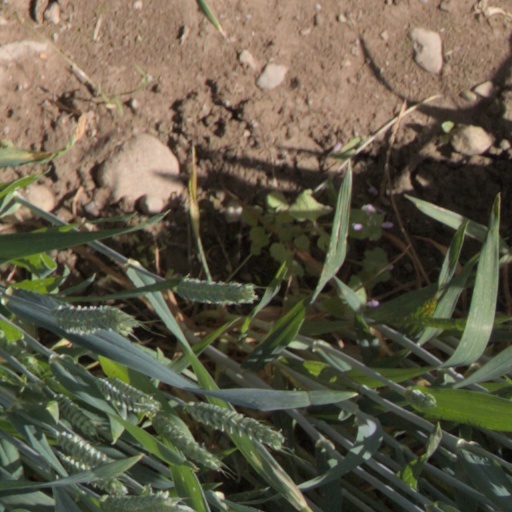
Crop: wheat